Minnesota Opera

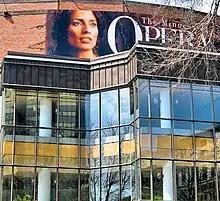
Minnesota Opera

Minnesota Opera is a performance organization based in Minneapolis, Minnesota. It was founded as the Center Opera Company in 1963 by the Walker Art Center, and is known for premiering such diverse works as "Where the Wild Things Are" by Oliver Knussen (based on the children's novel by Maurice Sendak) and "Frankenstein" by Libby Larsen. Its latest commissioned piece and world premiere, "The Fix" – based on the story of “Shoeless” Joe Jackson, the Chicago White Sox, and their attempt to fix the world series. with music by Joel Puckett and libretto by Eric Simonson – was presented in February 2019. The President and General Director is Ryan Taylor, and the Artistic Director is Dale Johnson.